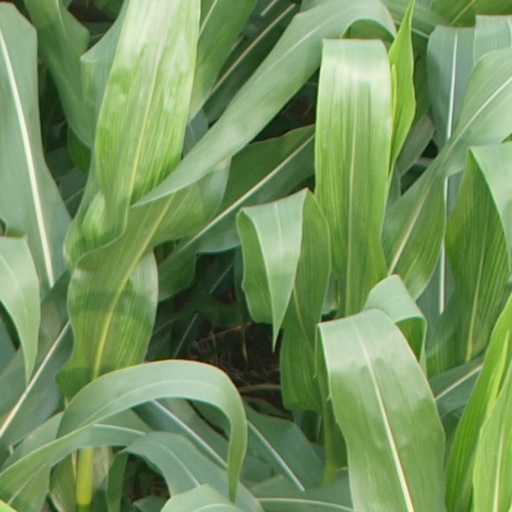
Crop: maize; corn